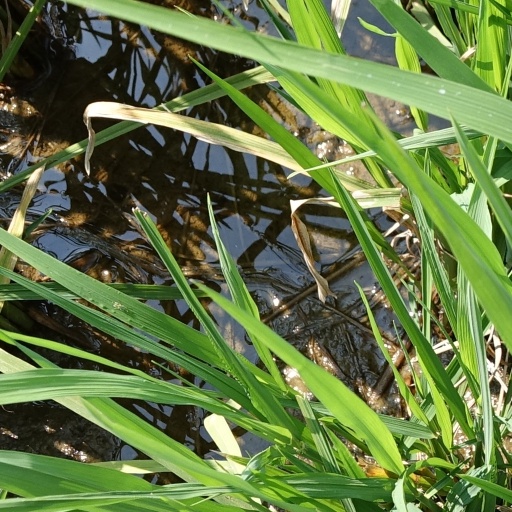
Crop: rice